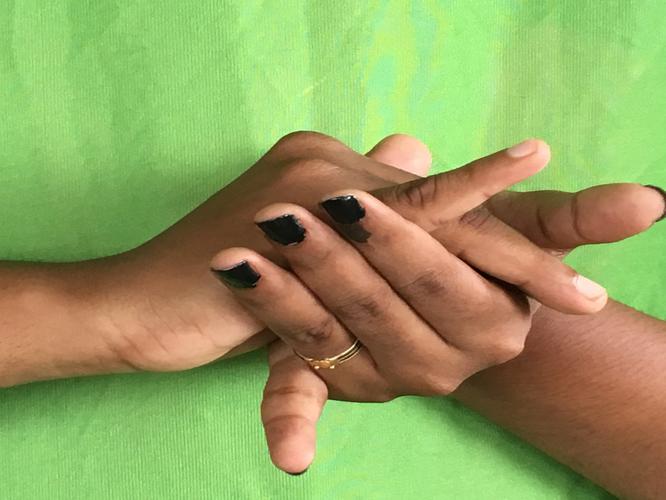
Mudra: Kurma
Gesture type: double_hand